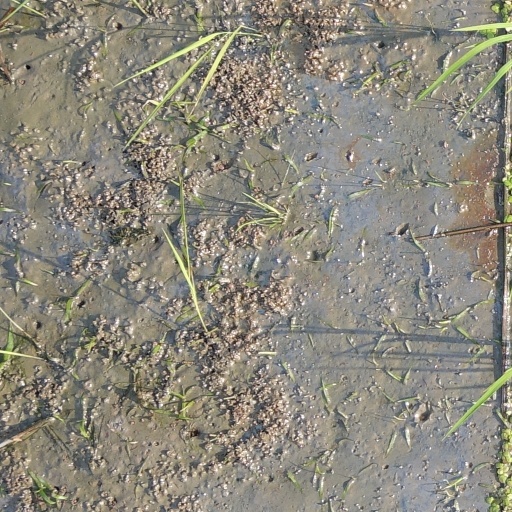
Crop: rice